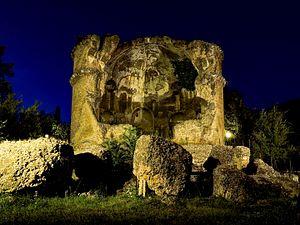
La Villa Gordiani est un parc archéologique de Rome, situé via Prenestina, qui contient les restes d'une grande villa patricienne, traditionnellement identifiée comme celle de la famille impériale des Gordiani, qui donna trois empereurs romains du IIIᵉ siècle, Gordien I, Gordien II et Gordien III.